Ryan Tannehill

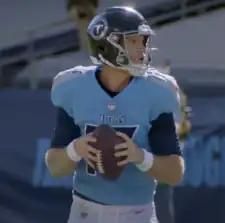
Tannehill playing in 2020.

On March 17, 2020, Tannehill signed a four-year extension with the Titans worth $118 million, with $62 million guaranteed.